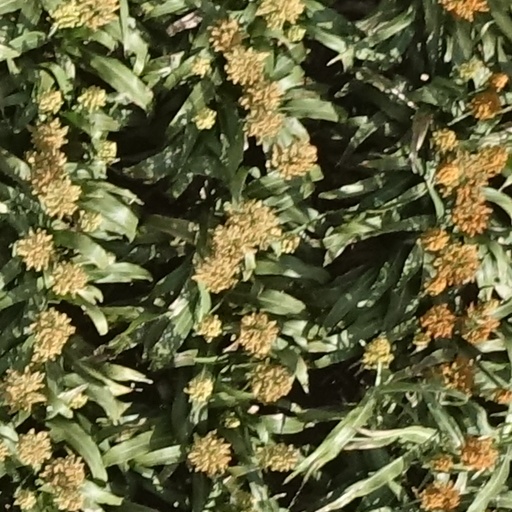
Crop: sorghum